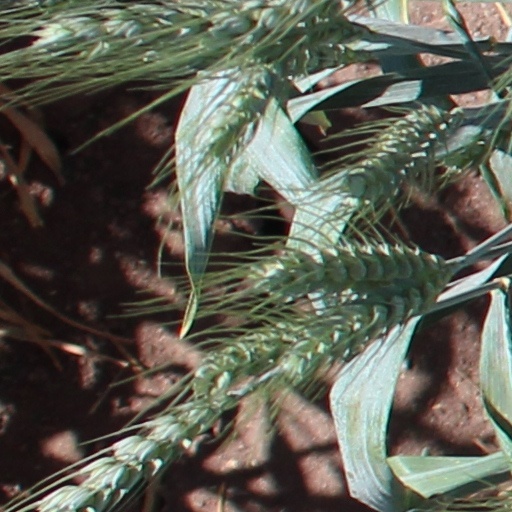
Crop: wheat